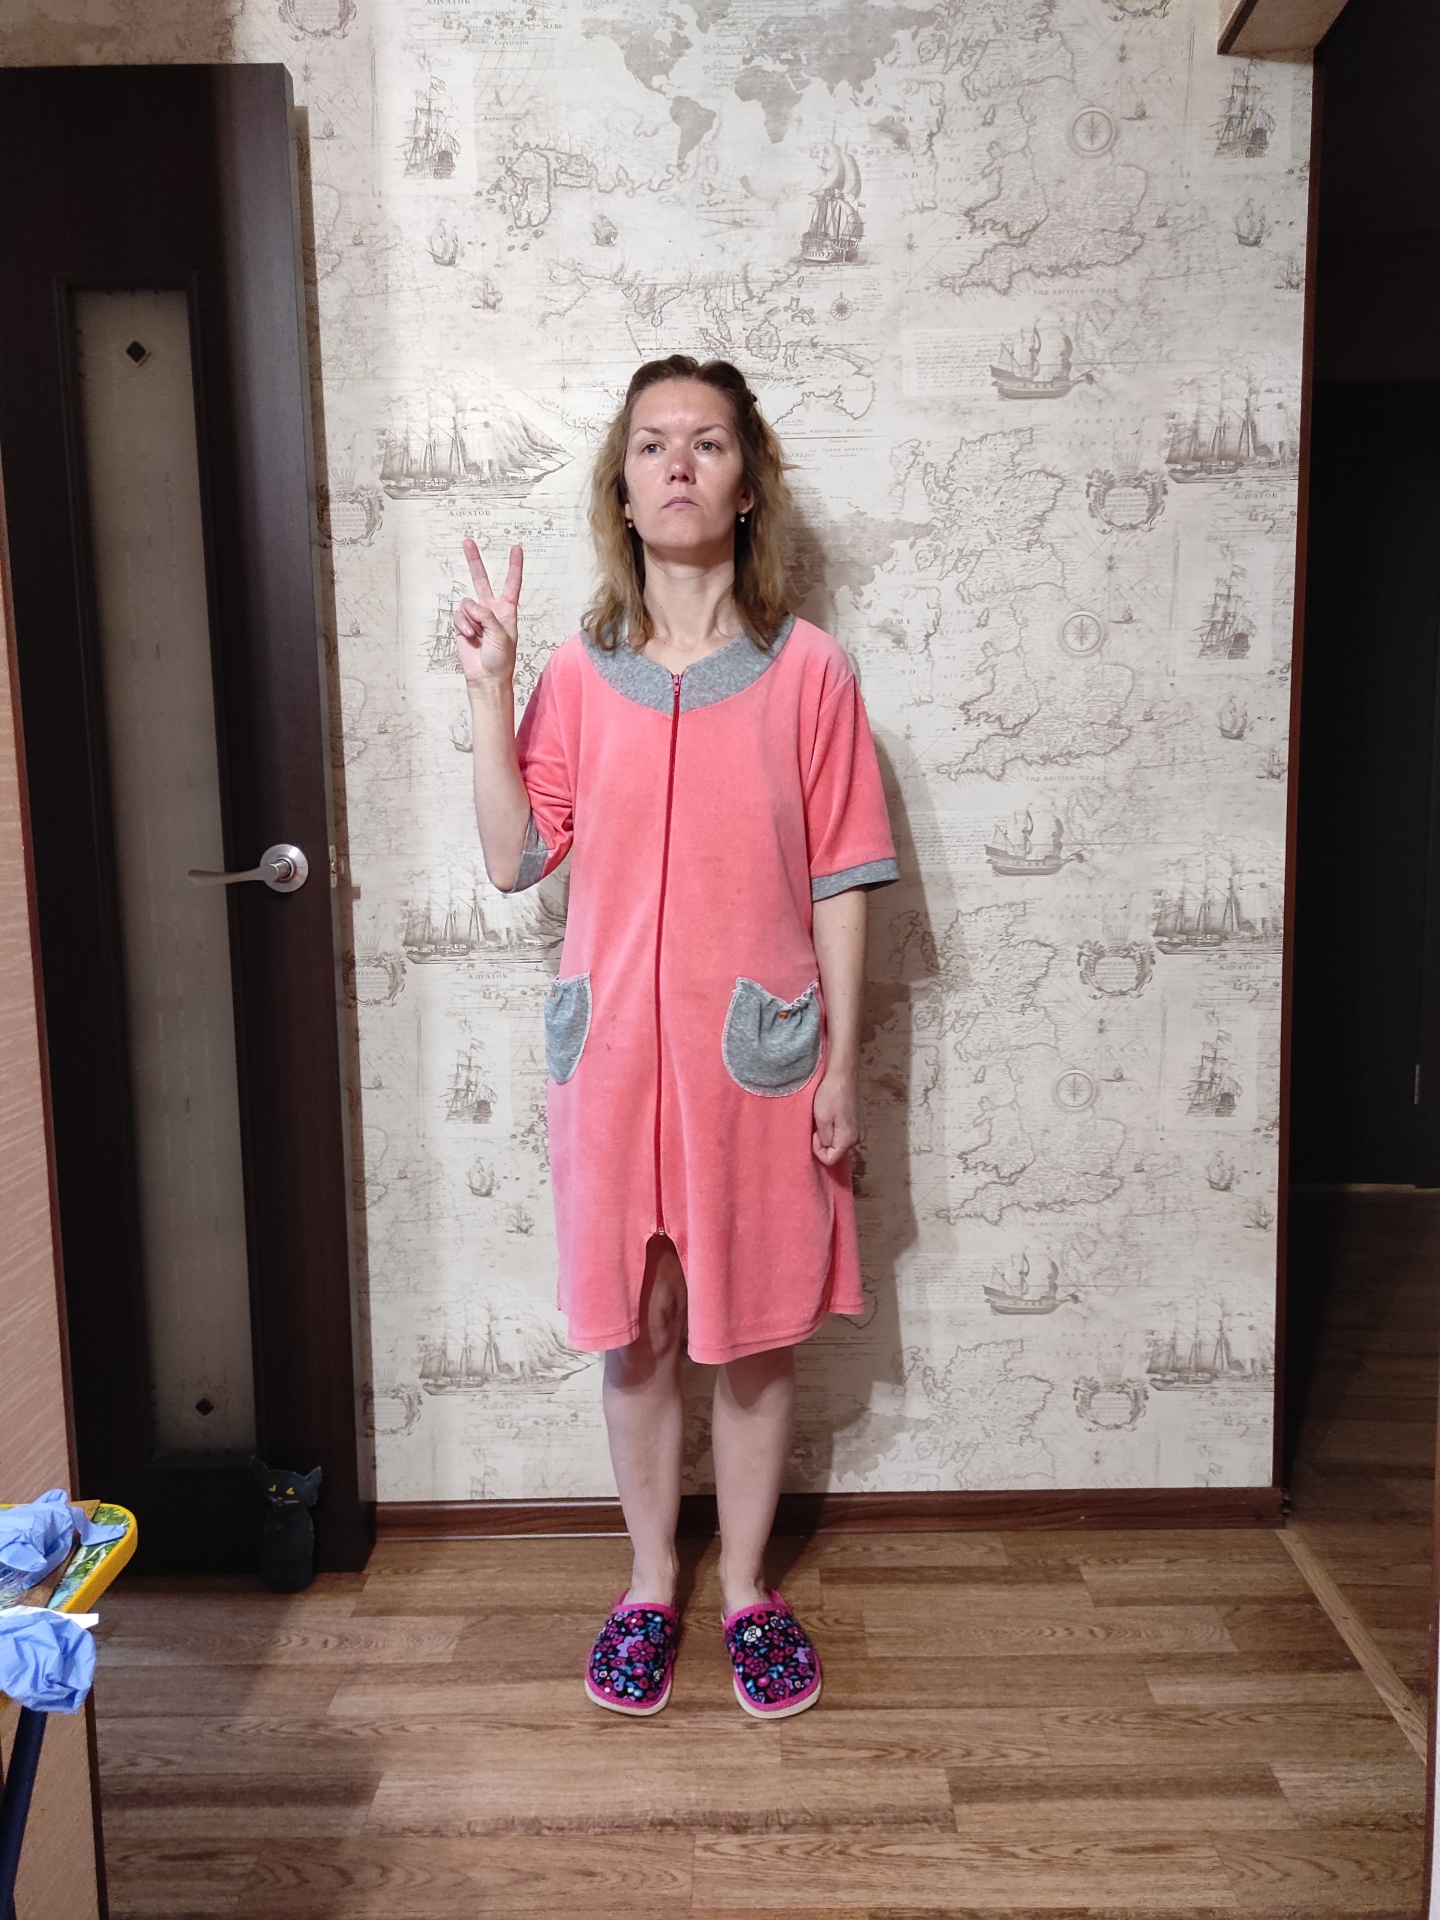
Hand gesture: peace